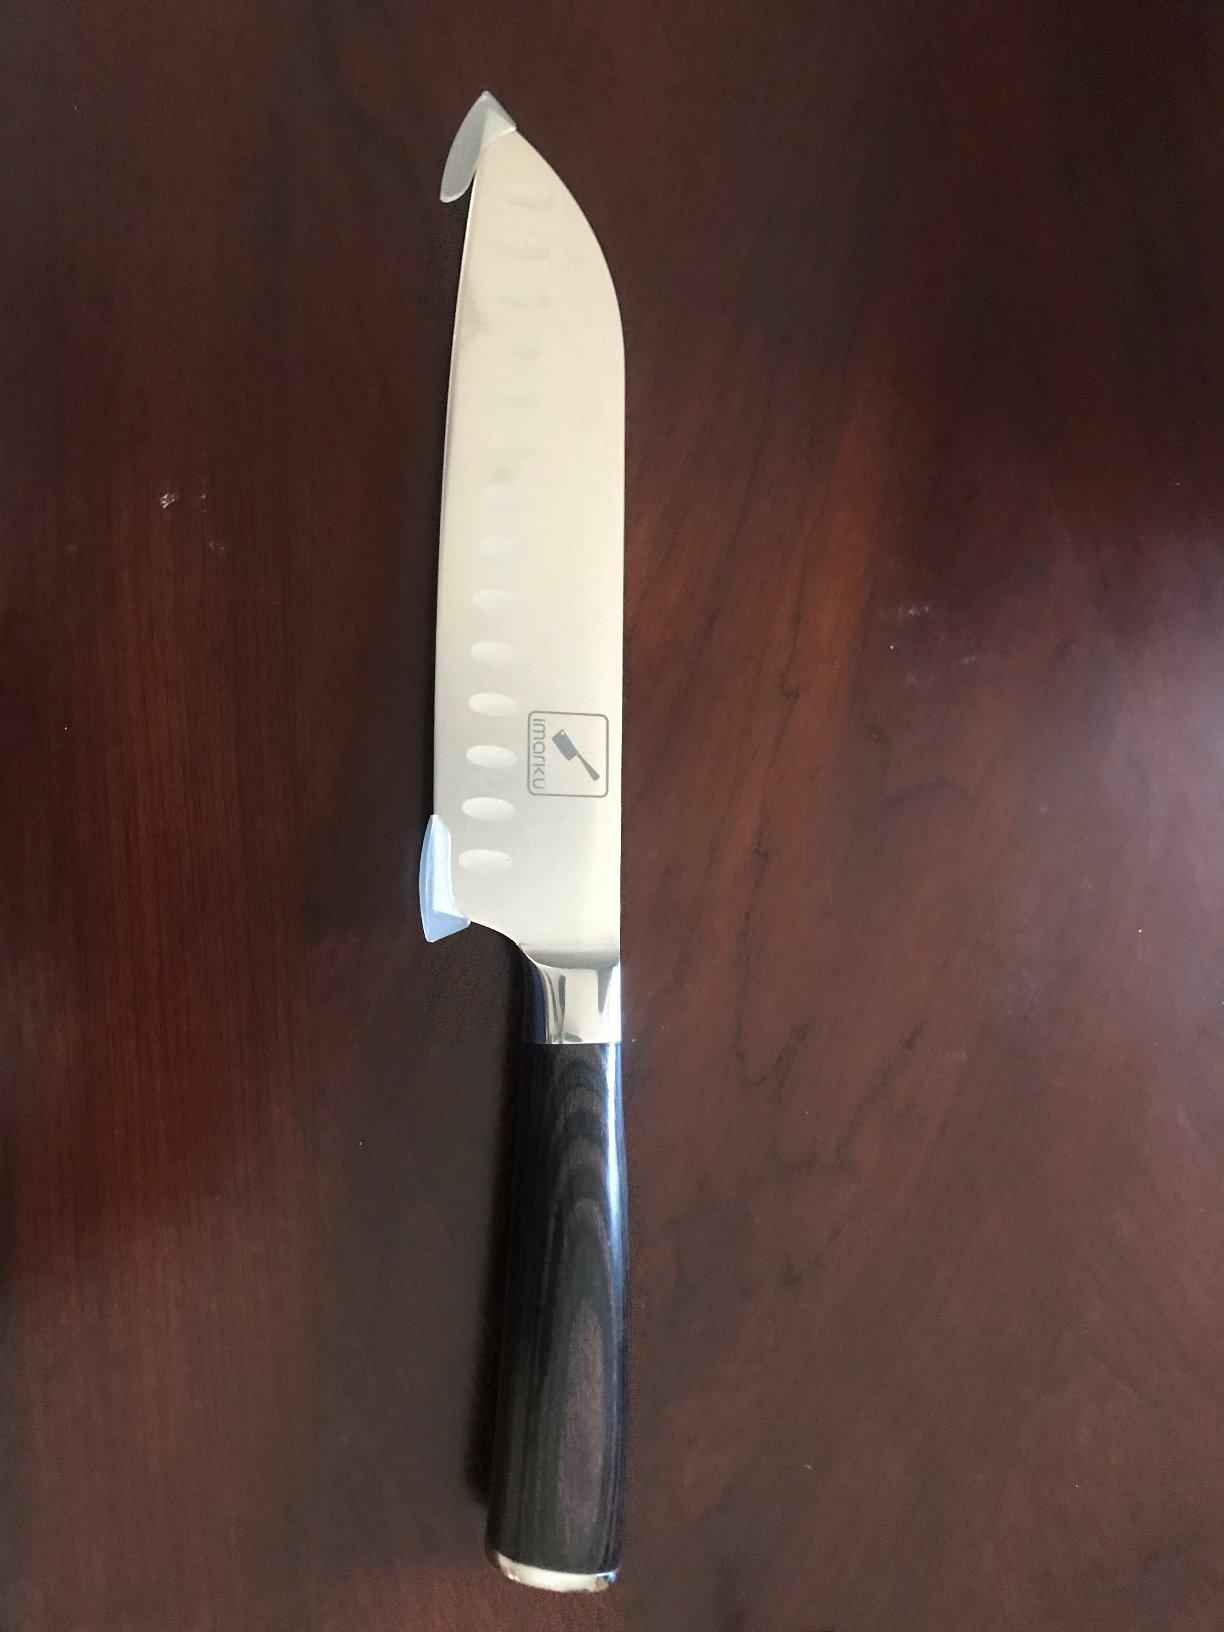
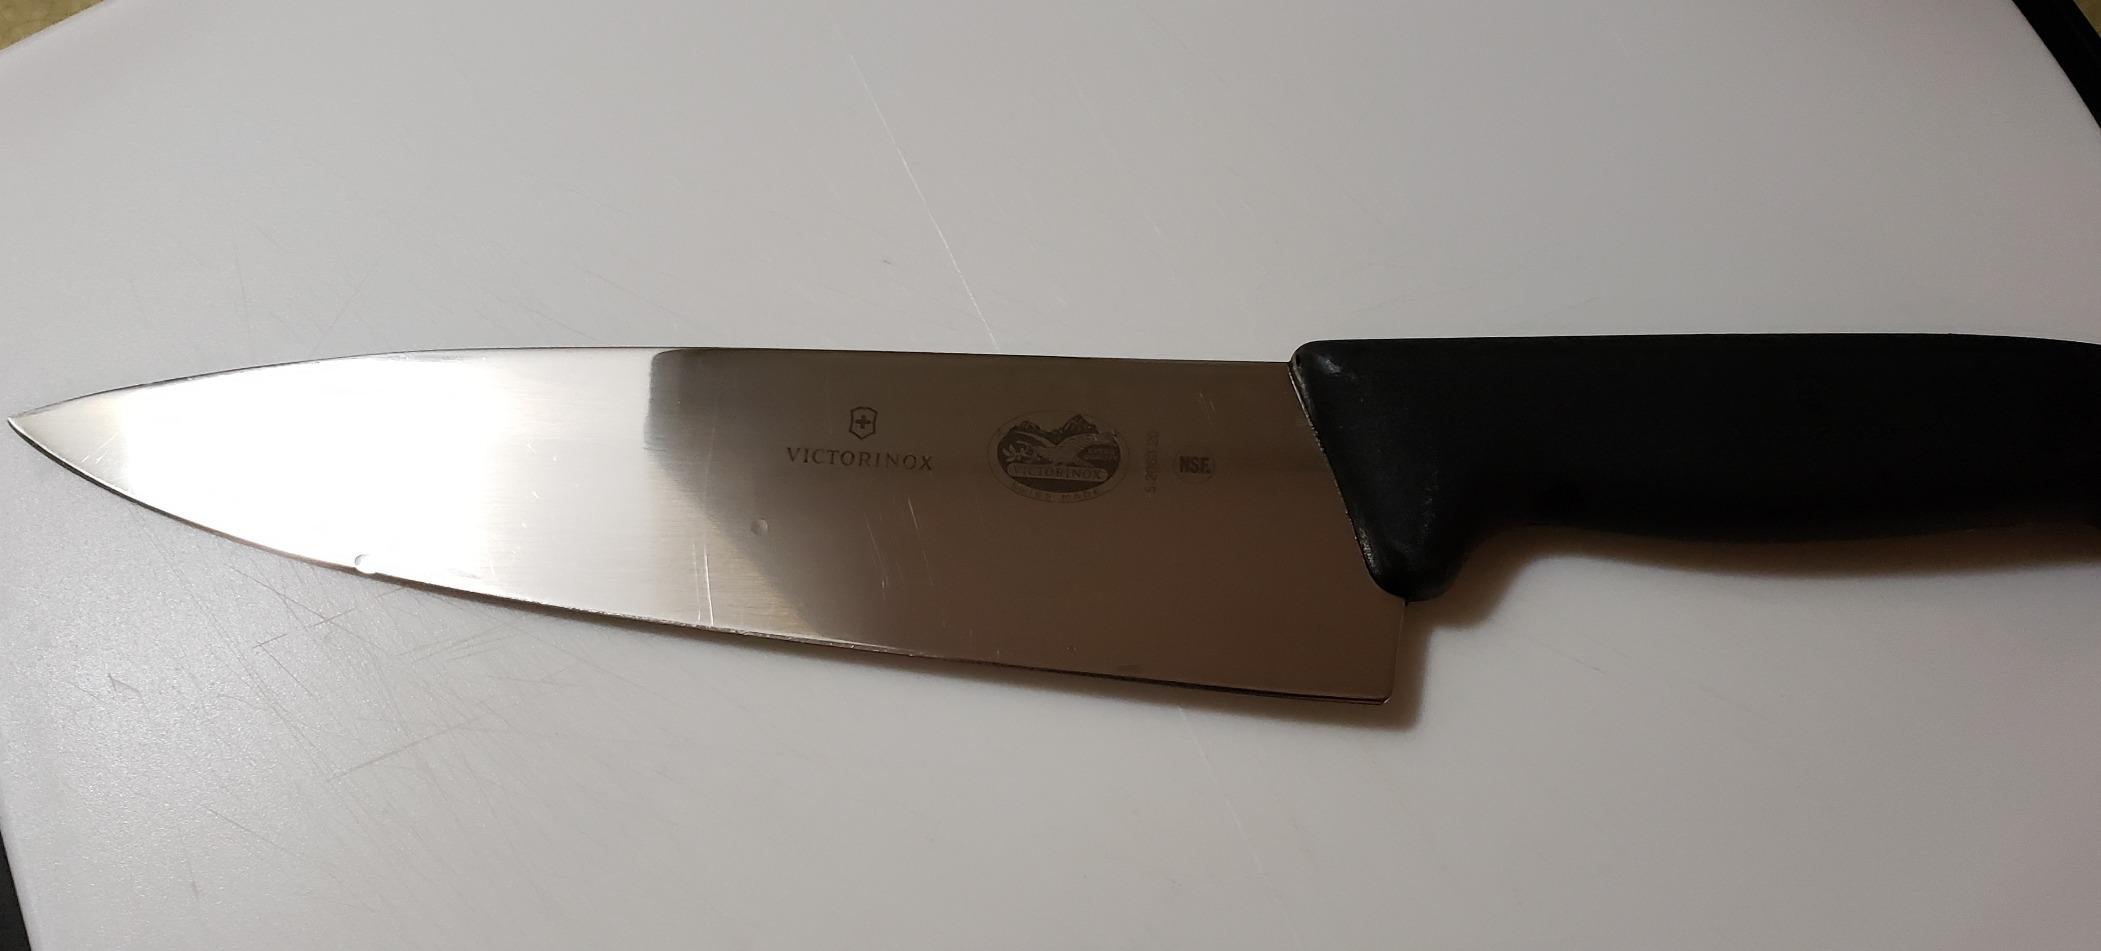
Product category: items_knife
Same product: no